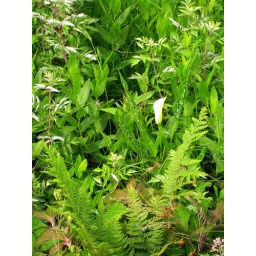
a small white flower in the middle of the greenery